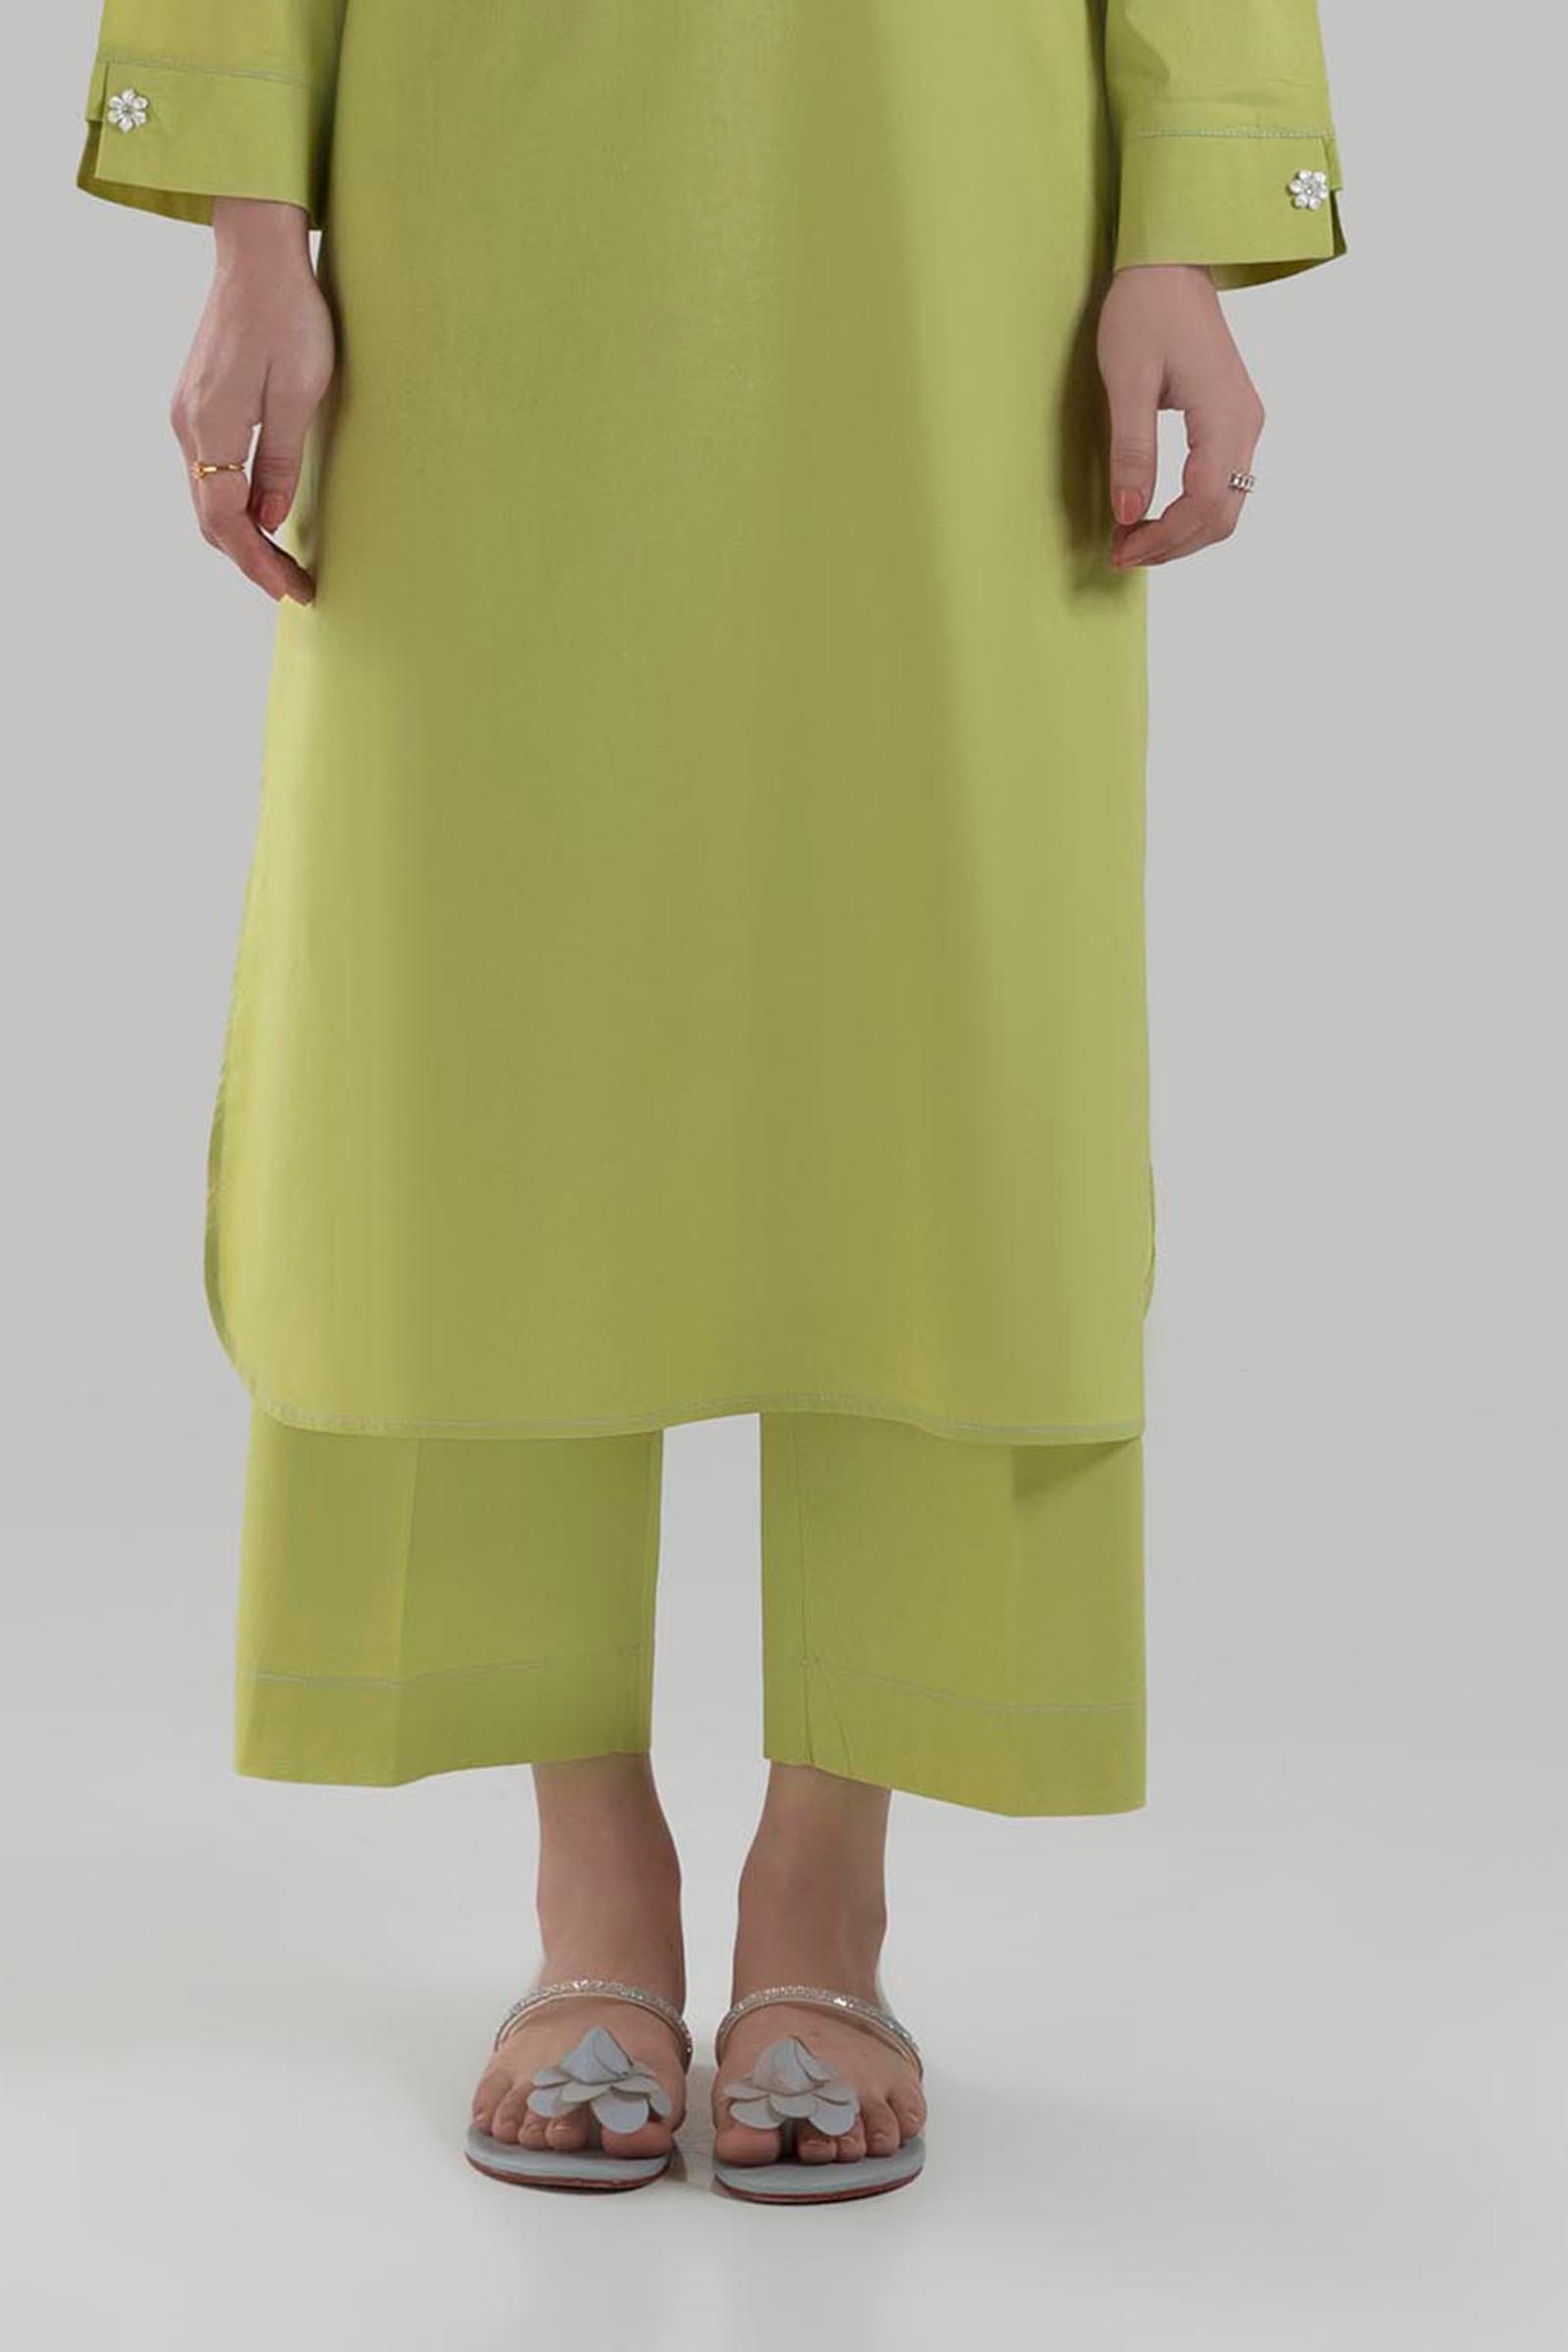
lime chitra kurta pants